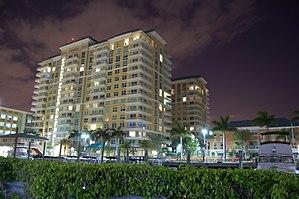
Boynton Beach est une ville du comté de Palm Beach, en Floride, aux États-Unis. Elle comptait 68 217 habitants en 2010.